East Kilbride

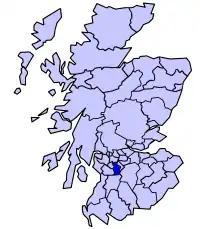
East Kilbride District 1975–1996

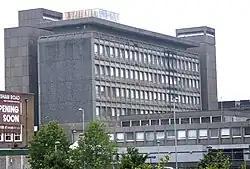
East Kilbride Civic Centre

East Kilbride Civic Centre, which was commissioned by the burgh of East Kilbride was designed by Scott Fraser & Browning, built by Holland, Hannen & Cubitts and completed in 1968. From 1975 East Kilbride lent its name to a local government district in the Strathclyde region. From creation until 1980 the East Kilbride District Council was governed by the Scottish National Party (SNP), subsequently, until dissolution, the district was under the control of Labour. In 1996, administrative functions were taken over by the South Lanarkshire unitary council.